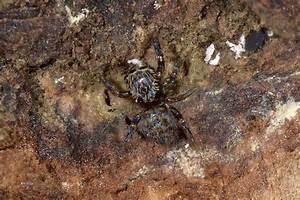
spider